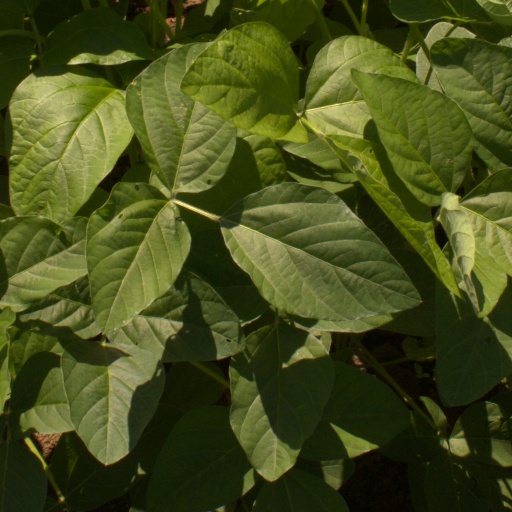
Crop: soybean